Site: brandenburg
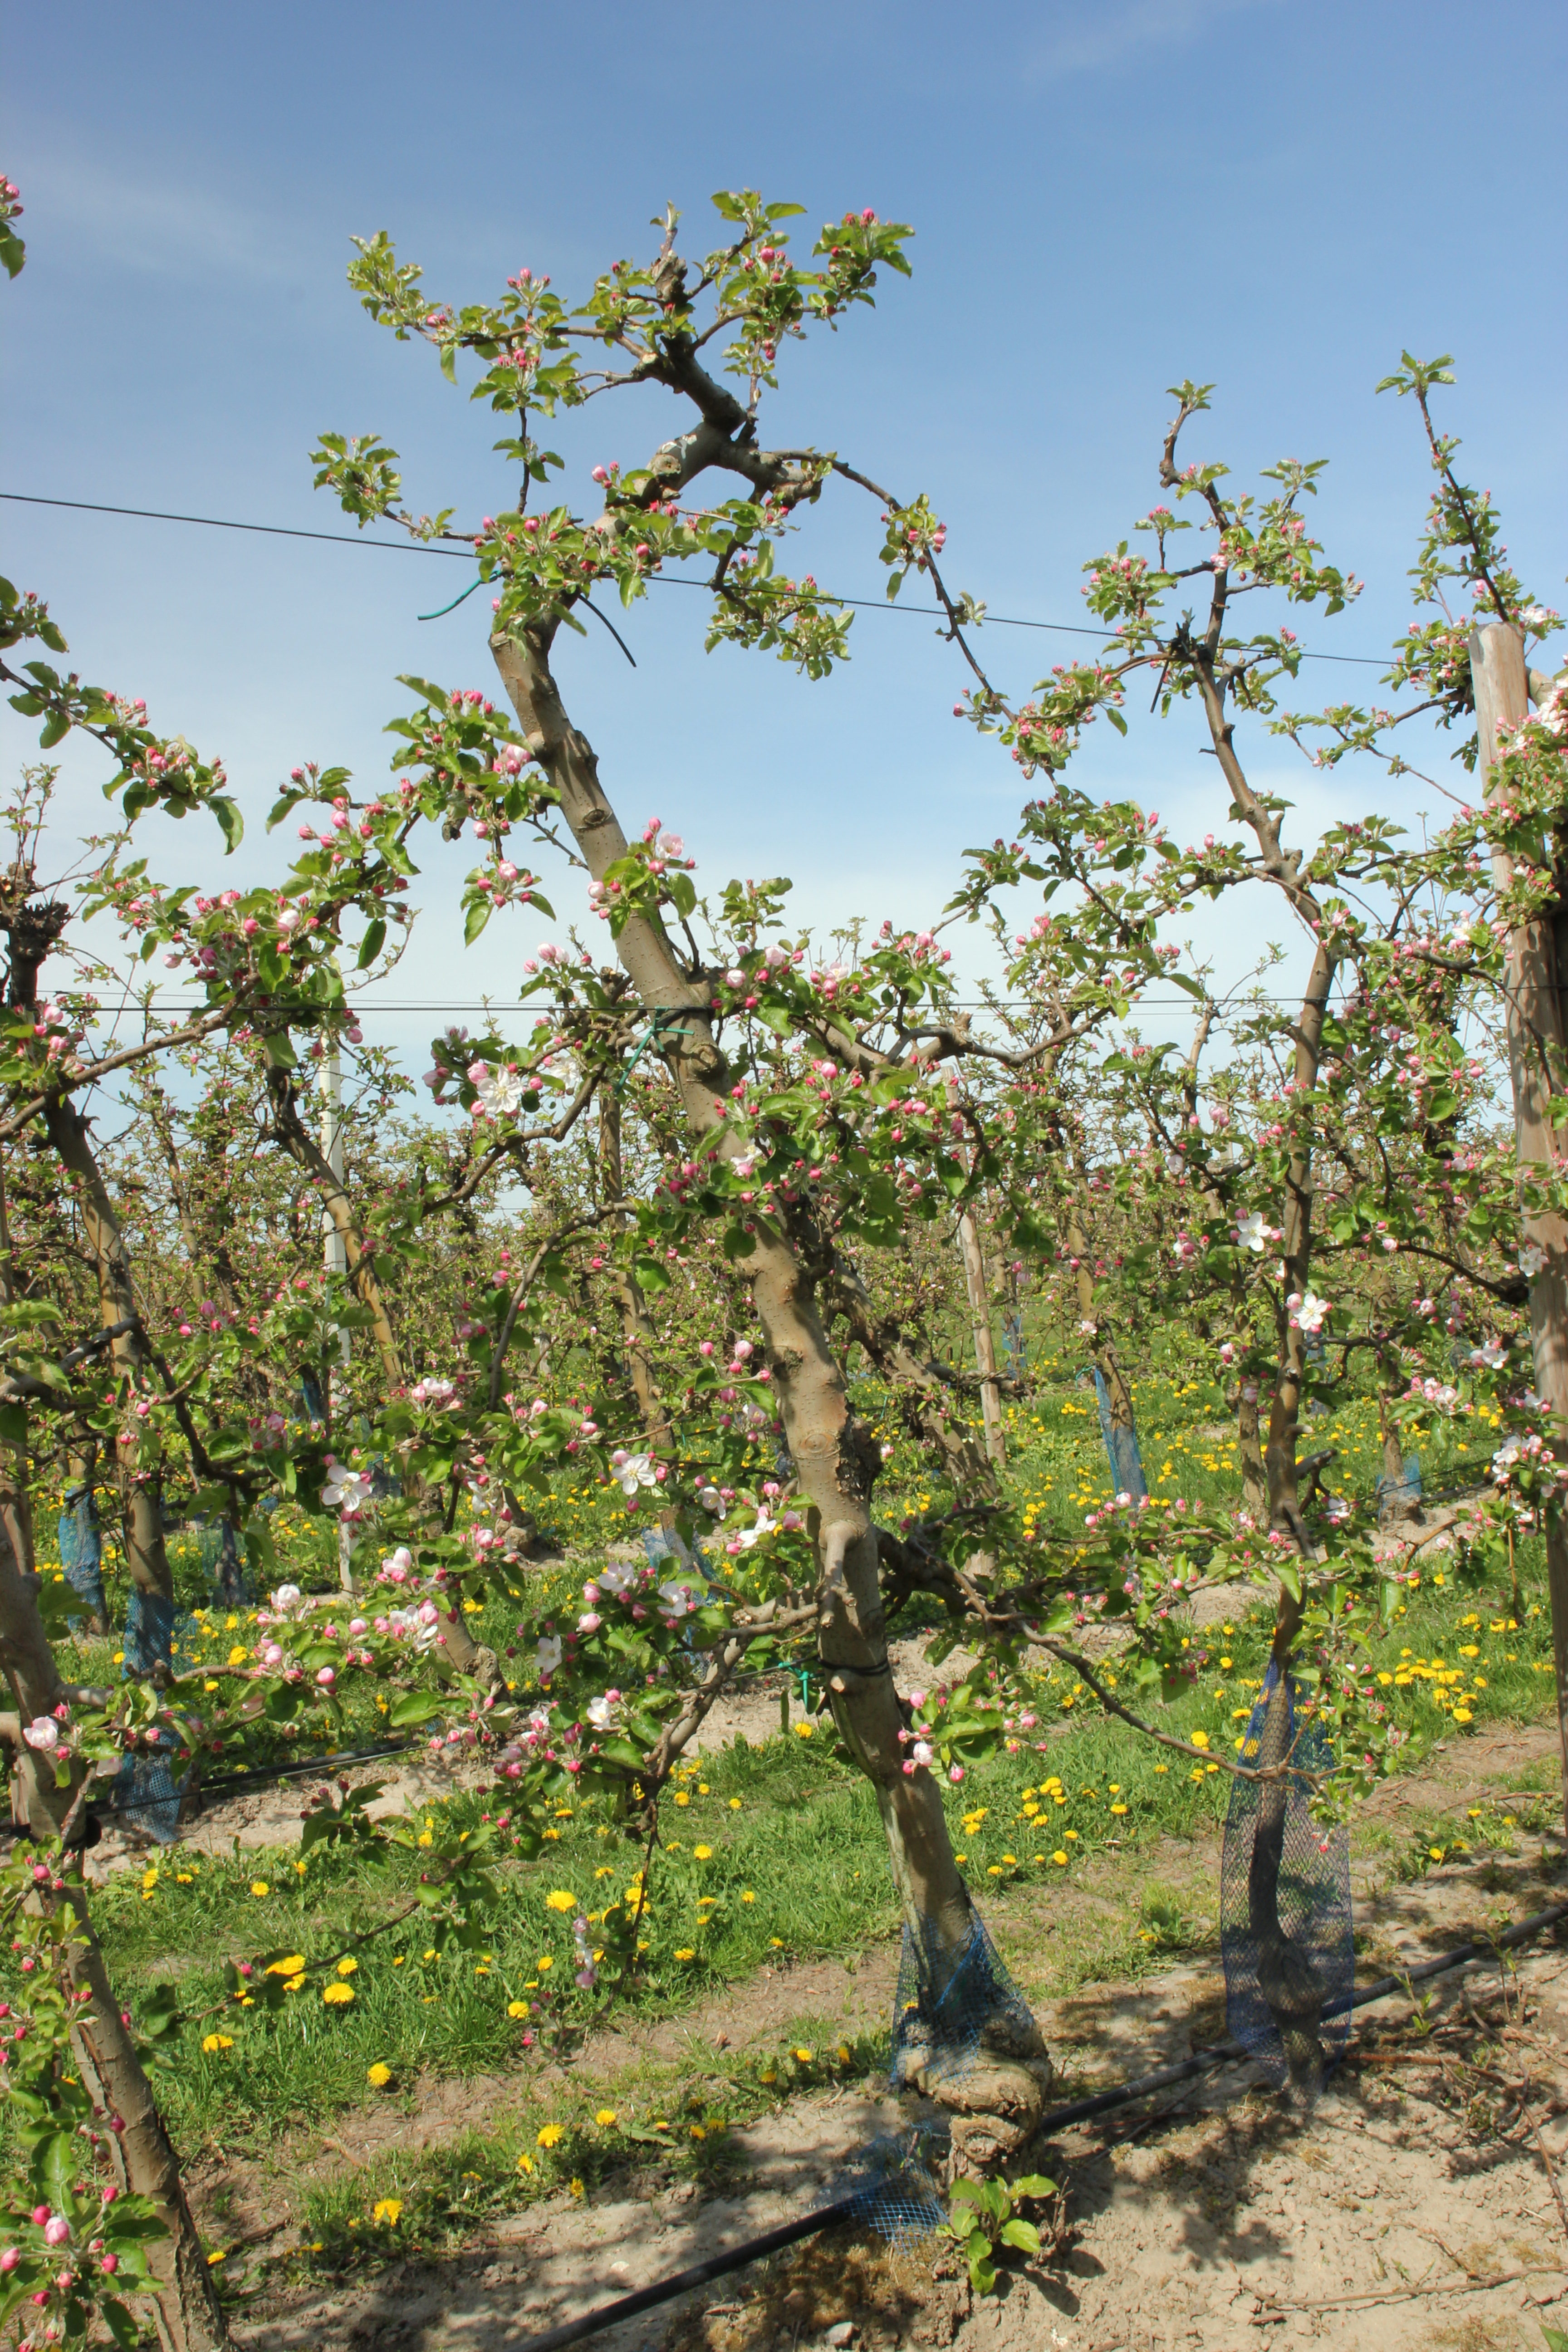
Growth stage (BBCH 57): Inflorescence emergence